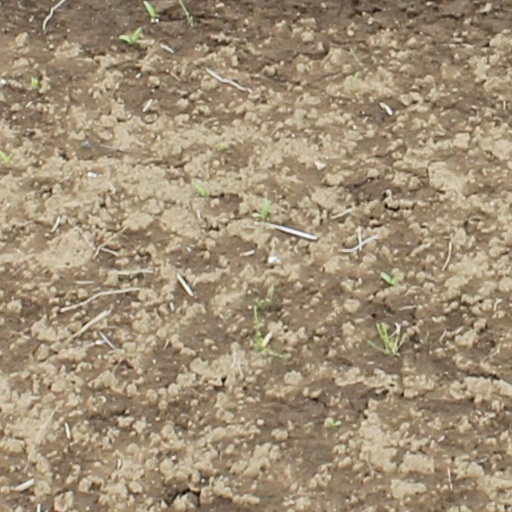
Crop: wheat